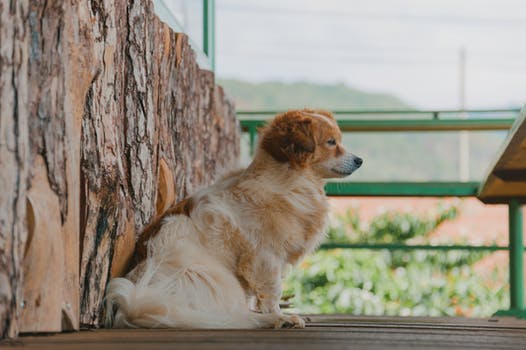
Label: No Watermark